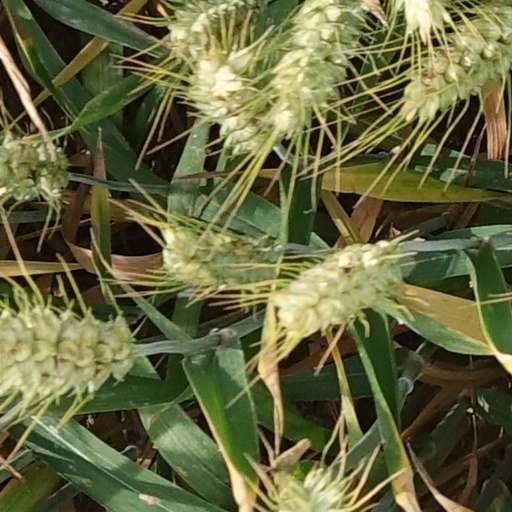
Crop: wheat